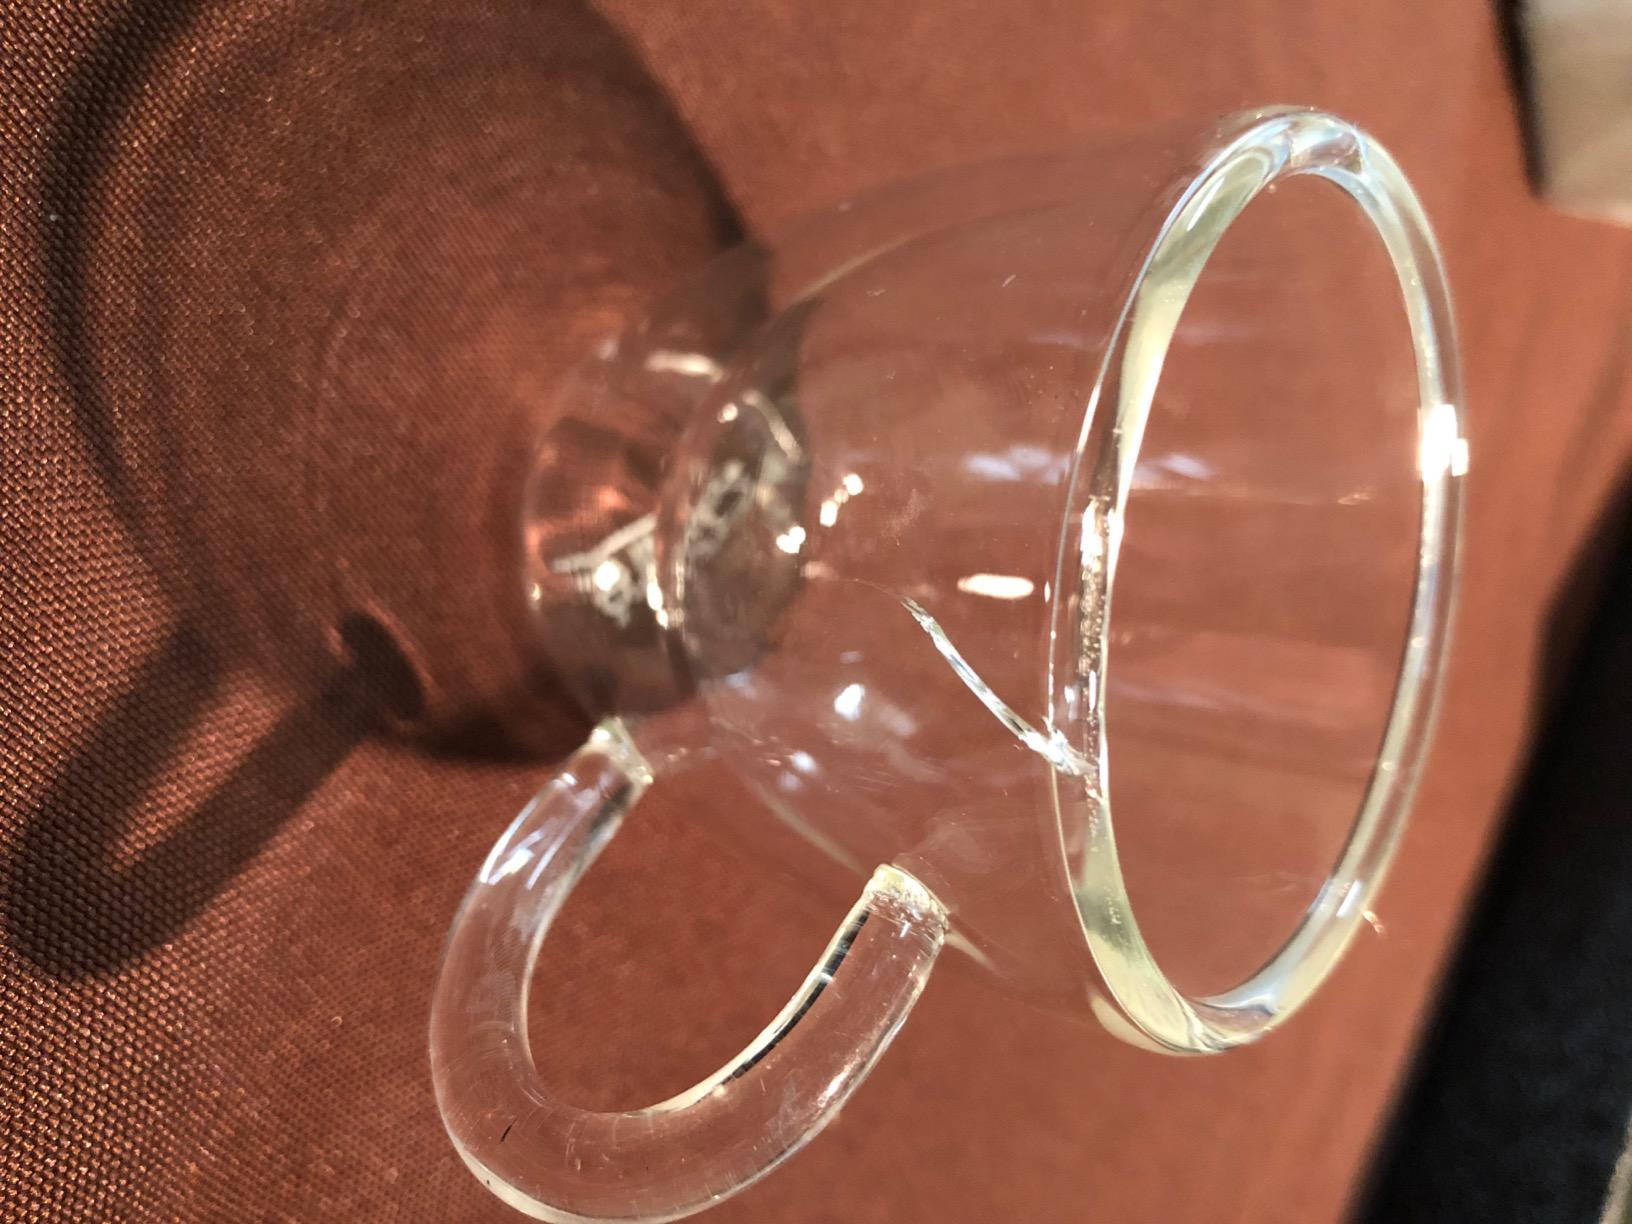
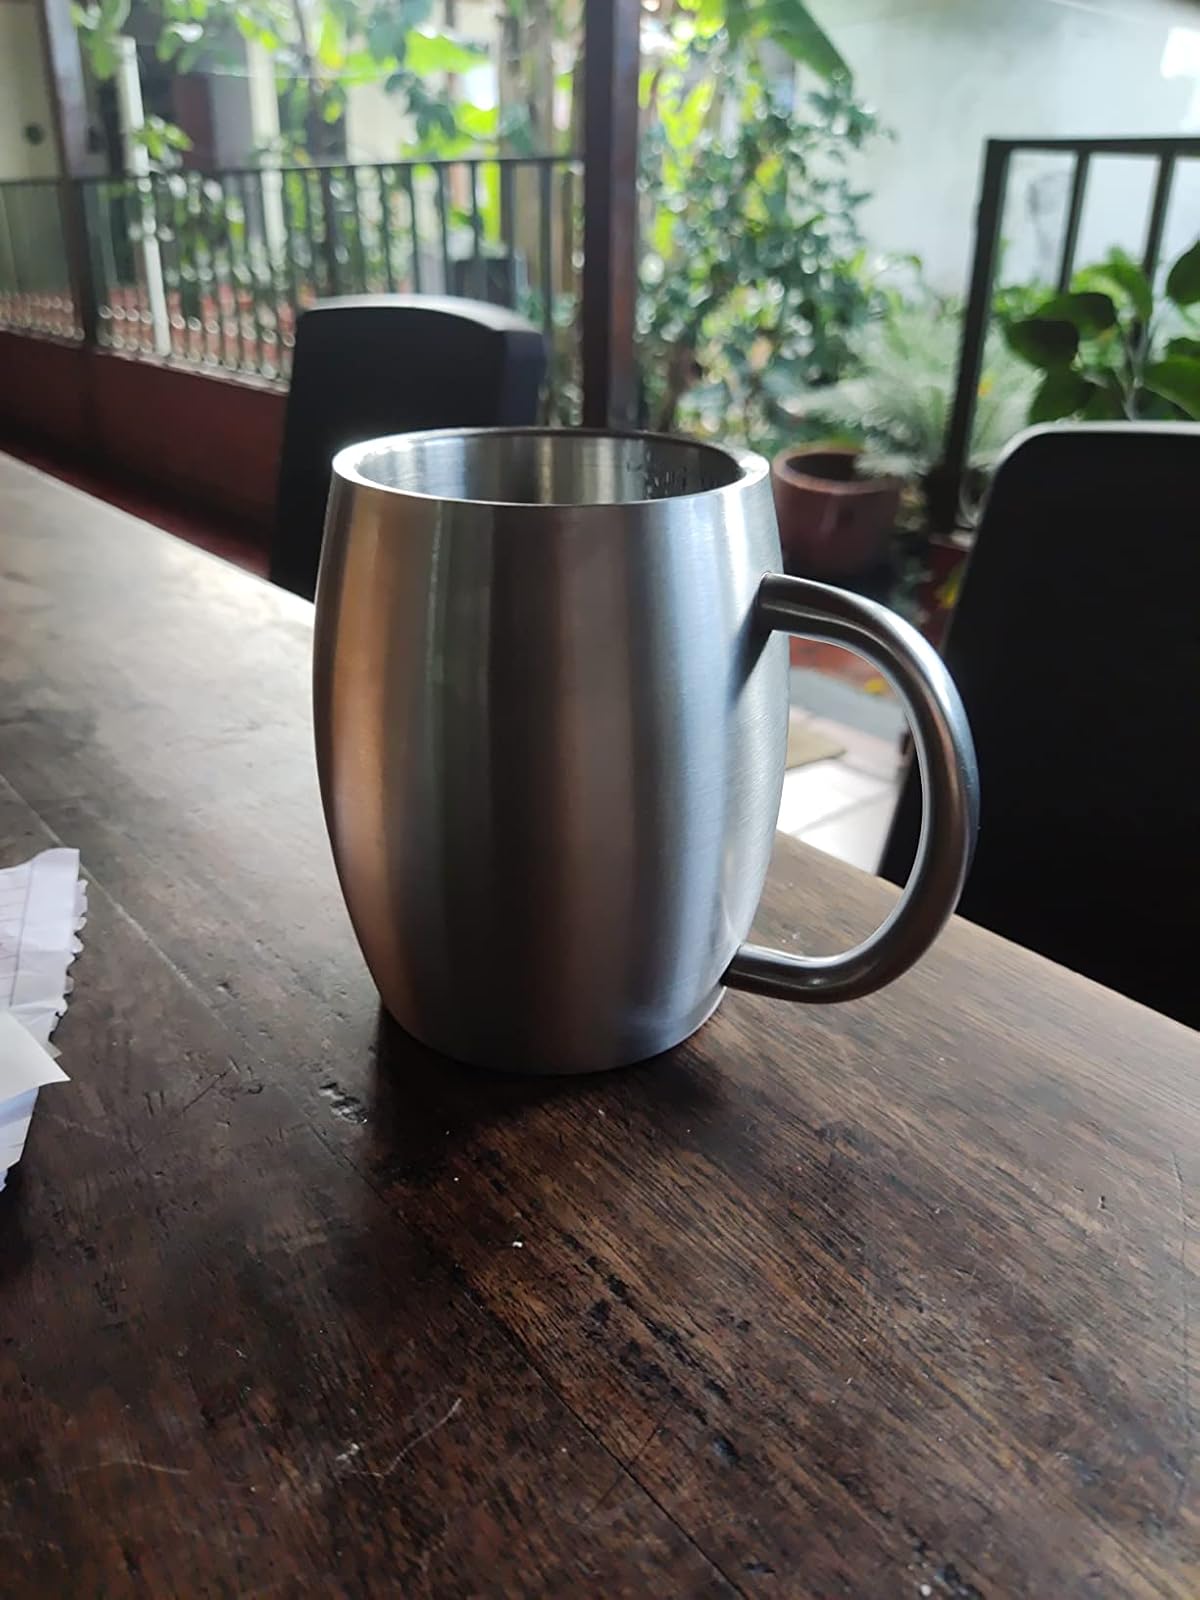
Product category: items_mug
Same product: no